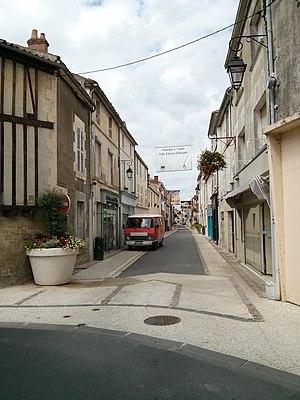
Fontenay-le-Comte est une commune de l'Ouest de la France, sous-préfecture du département de la Vendée dans la région Pays de la Loire.